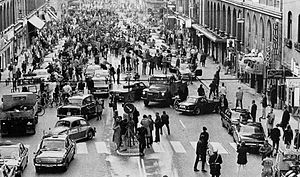
H-dag (Sverige)
Kungsgatan i Stockholm ved overgangen fra venstre- til højretrafik 3. september 1967 kl. 4.50 om morgenen
H-dag i Sverige var dagen, hvor der blev foretaget en trafikomlægning fra venstretrafik til kørsel i højre side på nationens veje.